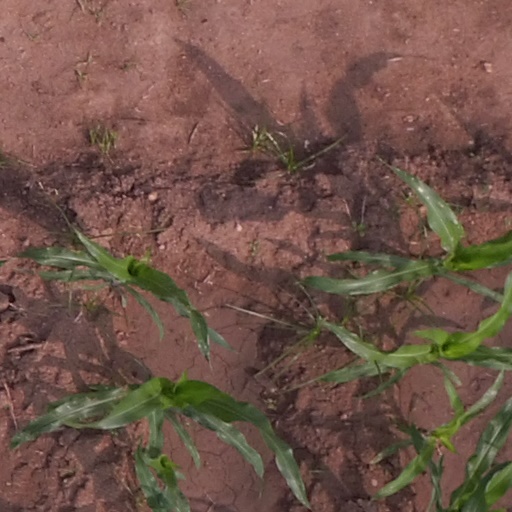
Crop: maize; corn